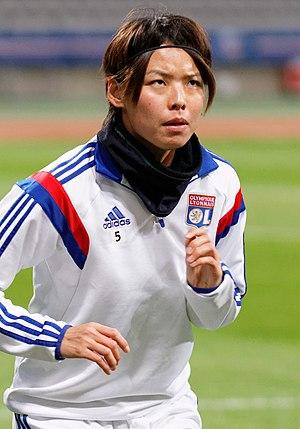
Saki Kumagai, née le 17 octobre 1990 à Sapporo, est une footballeuse internationale japonaise évoluant aux postes de défenseur central et de milieu défensif avec l'Olympique lyonnais. Formée au lycée Tokiwagi Gakuen de Sendai, elle signe son premier contrat professionnel en 2009 avec les Urawa Red Diamonds avant de s'expatrier en Europe en s'engageant avec le FFC Francfort en 2011, puis avec l'Olympique lyonnais en 2013.